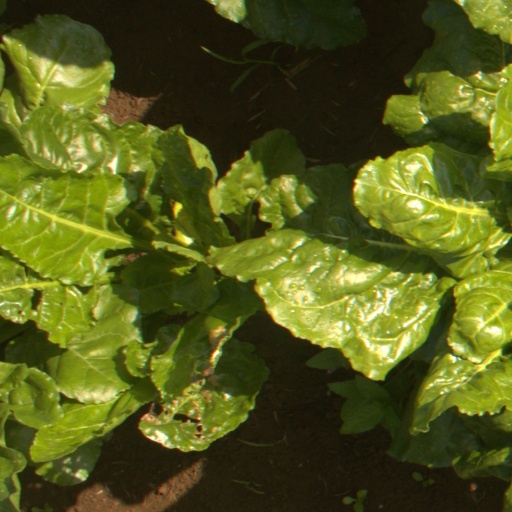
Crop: sugar beet